List of birds of Guatemala

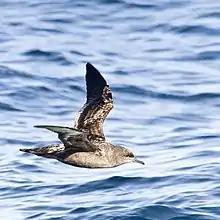
Sooty shearwater

Order: ProcellariiformesFamily: Procellariidae